The Silver Dome Ballroom

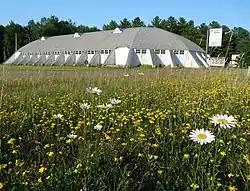

The Silver Dome Ballroom is a 1930s-era dance hall located in Hewett, Wisconsin, west of Neillsville. It was added to the National Register of Historic Places in 1997.